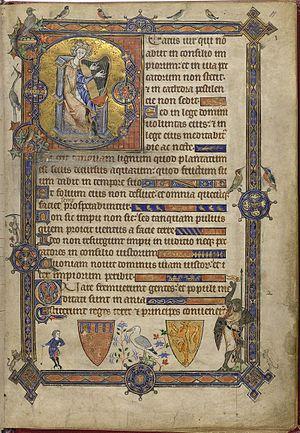
Psautier d'Alphonso
L’enluminure gothique voit le jour en France et en Angleterre, dans les années 1160—1170, alors que les formes romanes restent dominantes en Allemagne jusqu'en 1300 environ. Pendant toute l'époque gothique, la France reste en tête des développements stylistiques de l'enluminure. Lors du passage du gothique tardif à la Renaissance, dans la seconde moitié du XVᵉ siècle, l'enluminure perd son rôle d'art majeur à la suite du développement de l’imprimerie.
On appelle page chacune des deux faces d'un feuillet de papier, de parchemin ou d'une autre matière pouvant recevoir un texte ou des illustrations.
Un codex est un cahier formé de pages manuscrites reliées ensemble en forme de livre. Cet ancêtre du livre moderne a été inventé à Rome durant le IIᵉ siècle av. J.-C. et s'est répandu à partir du Iᵉʳ siècle, pour progressivement remplacer le rouleau de papyrus grâce à son faible encombrement, son coût modéré, sa maniabilité et la possibilité qu'il offre d'accéder directement à n'importe quelle partie du texte.